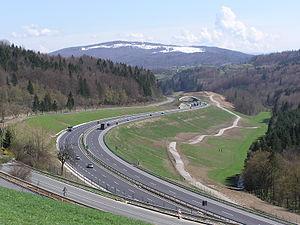
La route européenne 70 est une route allant de La Corogne, en Espagne, à Poti en Géorgie.